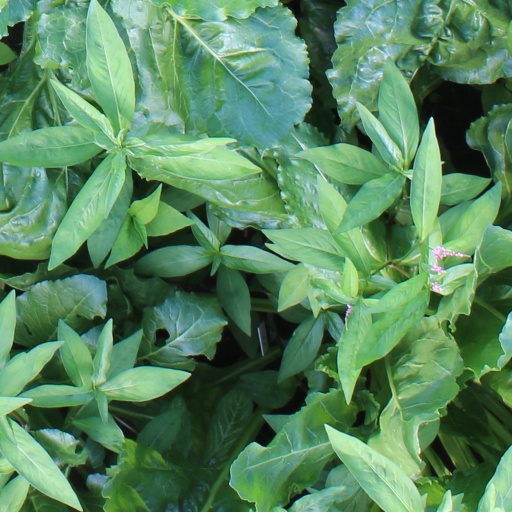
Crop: sugar beet